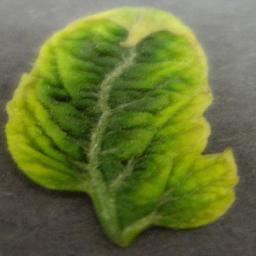
Label: Tomato___Tomato_Yellow_Leaf_Curl_Virus